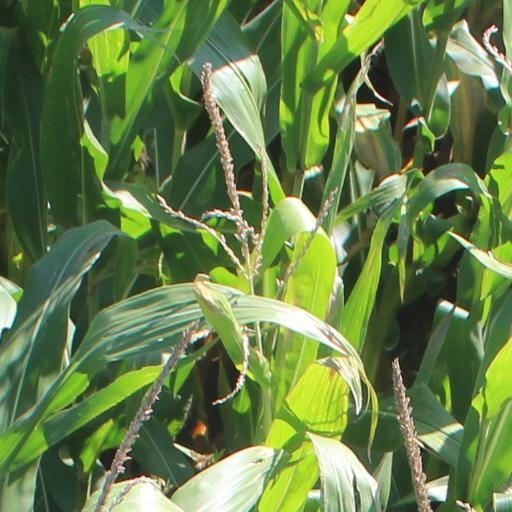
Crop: maize; corn